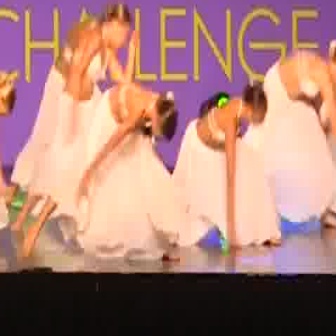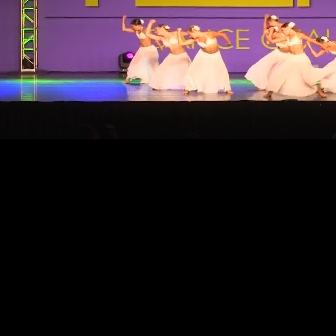
  Please identify the target specified by the bounding box [17,76,199,259] in the first image and locate it in the second image. Return the coordinates in [x_min,y_min,x_max,y_max] format.
Answer: [256,21,331,97]